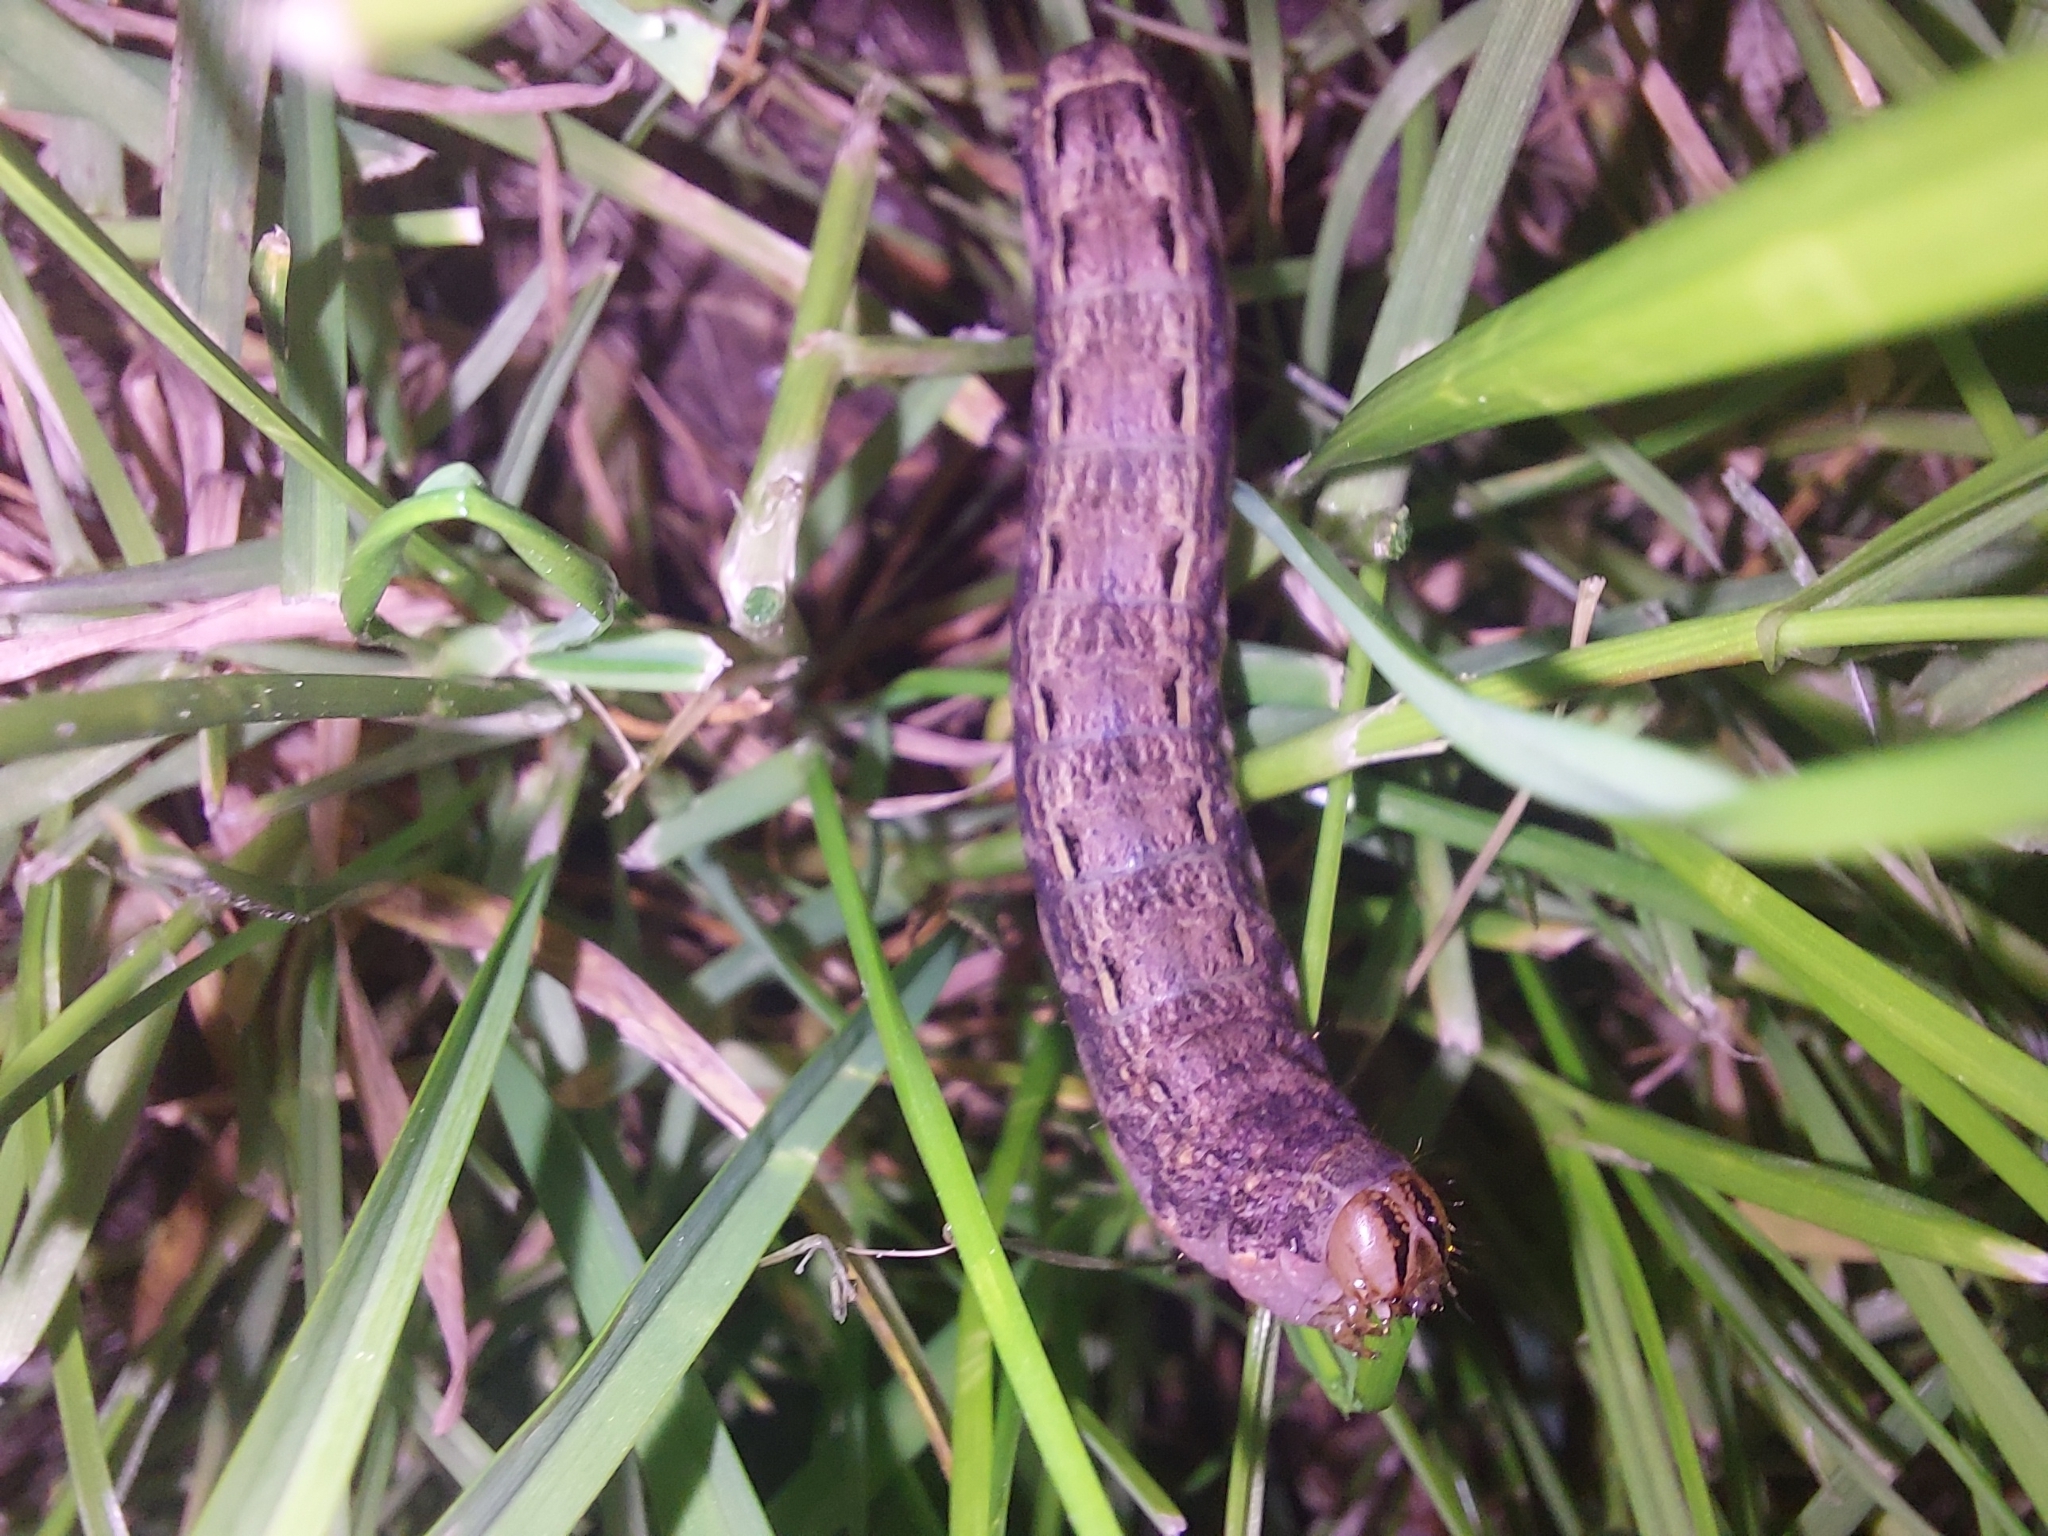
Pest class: cutworms